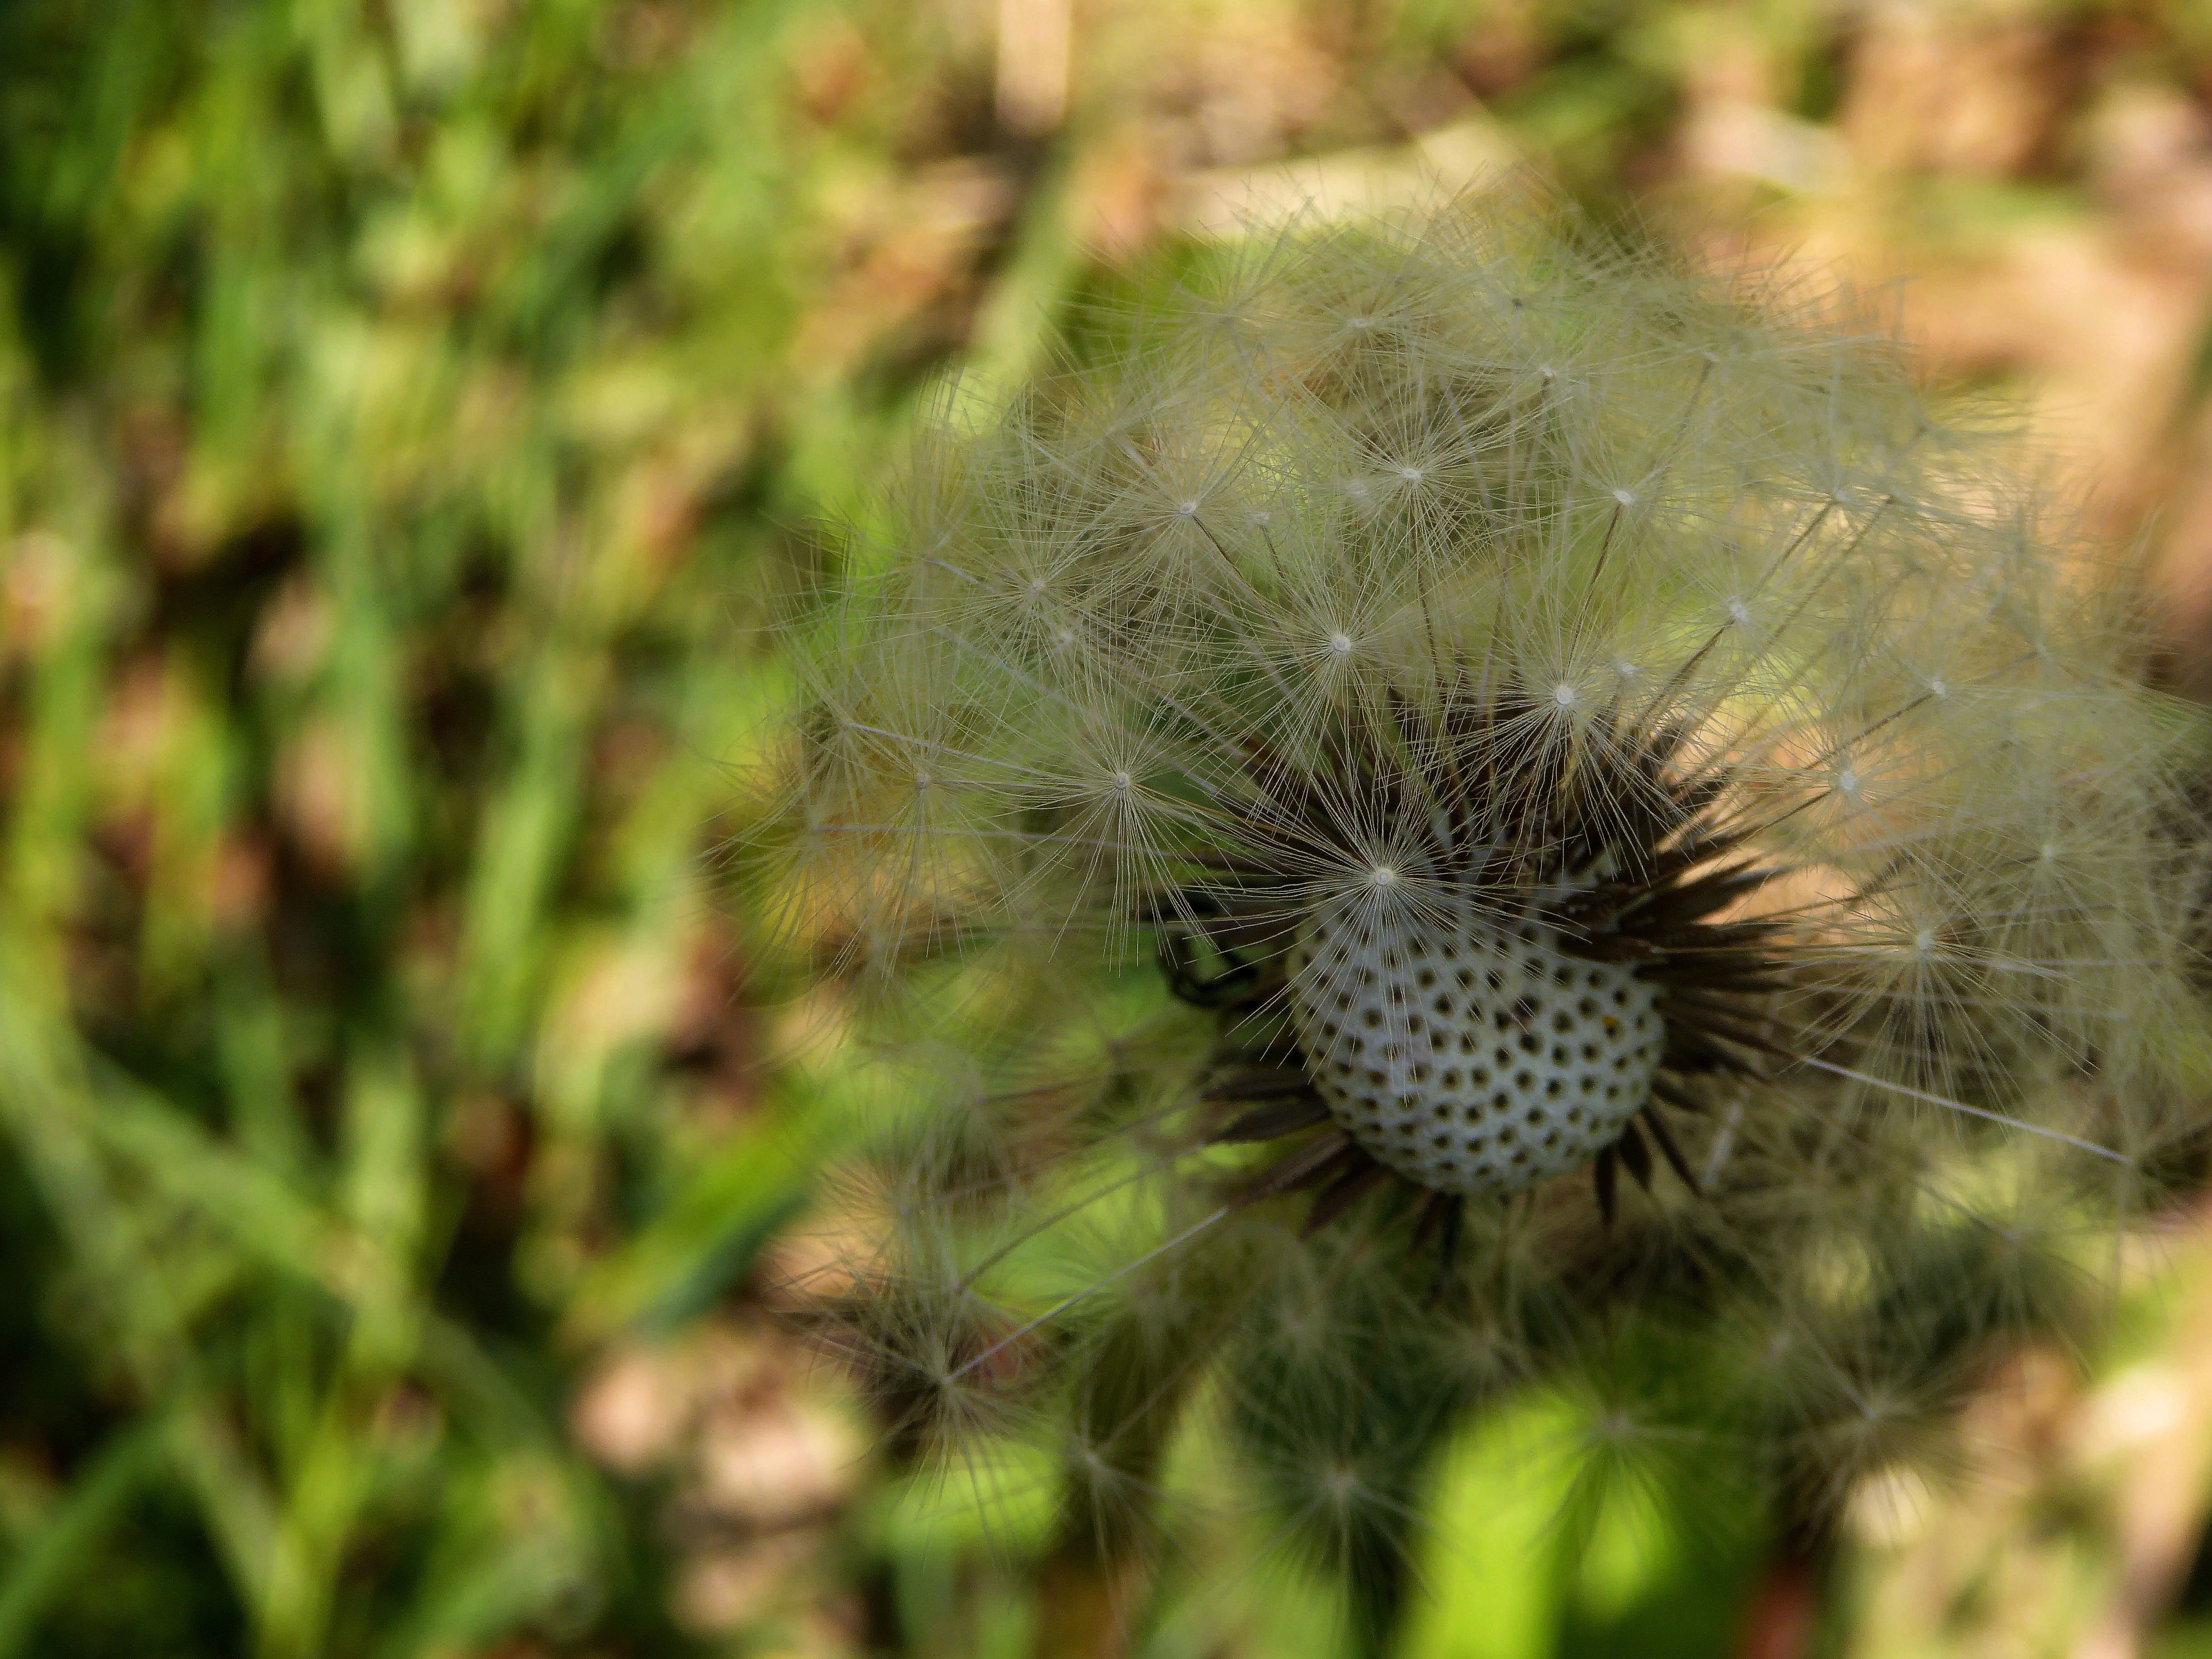
nature, grass, plant, photography, dandelion, flower, green, botany, close, flora, fauna, wildflower, close up, pointed flower, seeds, thistle, faded, macro photography, flowering plant, daisy family, grass family, plant stem, land plant, thorns spines and prickles